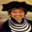
Label: woman